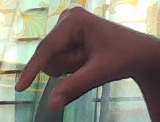
ASL sign: Q